Battle of Cantigny

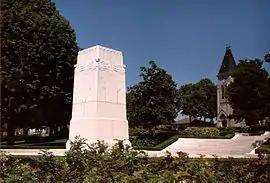
American Battle Monument Commission's monument of the Battle of Cantigny standing in Cantigny, France.

In 1923, The American Battle Monuments Commission (ABMC) erected 25 battle monuments, including one in the village of Cantigny that was dedicated on August 9, 1937. At the unveiling of this monument, a speech was given (at the invitation of General John J. Pershing) by Col. Robert R. McCormick, who had commanded the 1st Battalion of the 5th Field Artillery Regiment at the battle. McCormick had already memorialized the American victory, and his part in it, by renaming his family's 500-acre estate outside Chicago Cantigny.